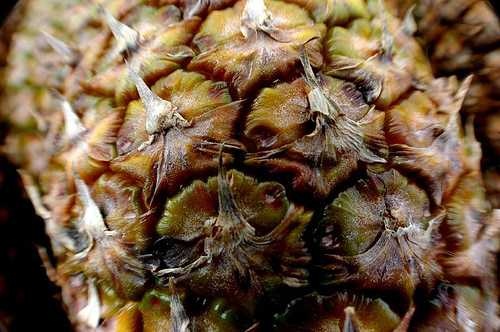
Label: Pineapple